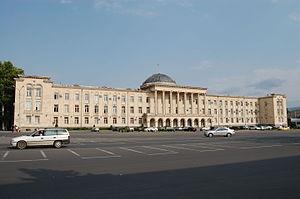
Jacky au royaume des filles est une comédie française écrite et réalisée par Riad Sattouf, sortie en 2014.